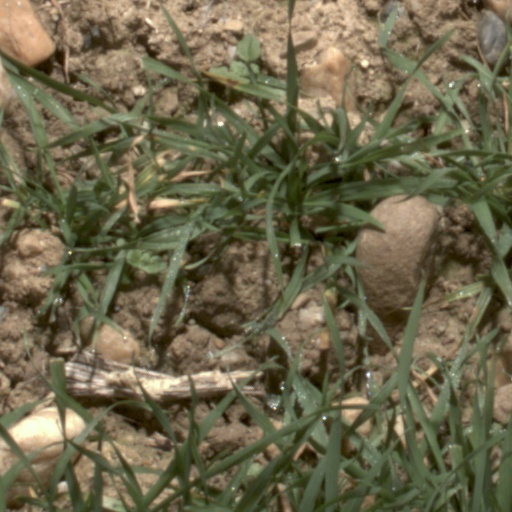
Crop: wheat